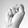
ASL letter: S